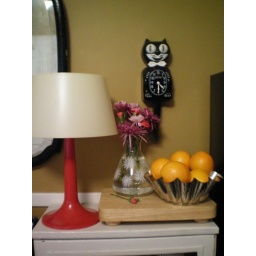
crazy cat in kitchen